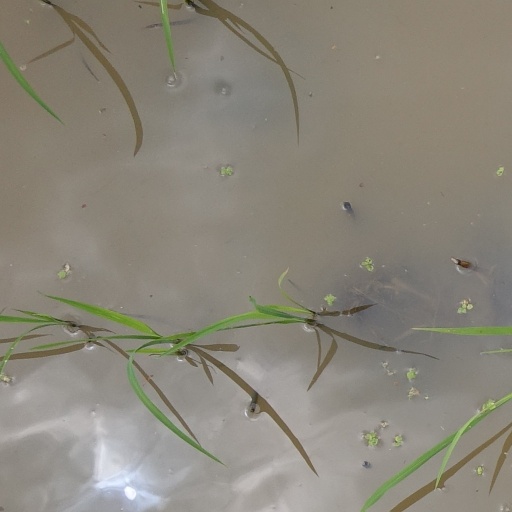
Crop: rice